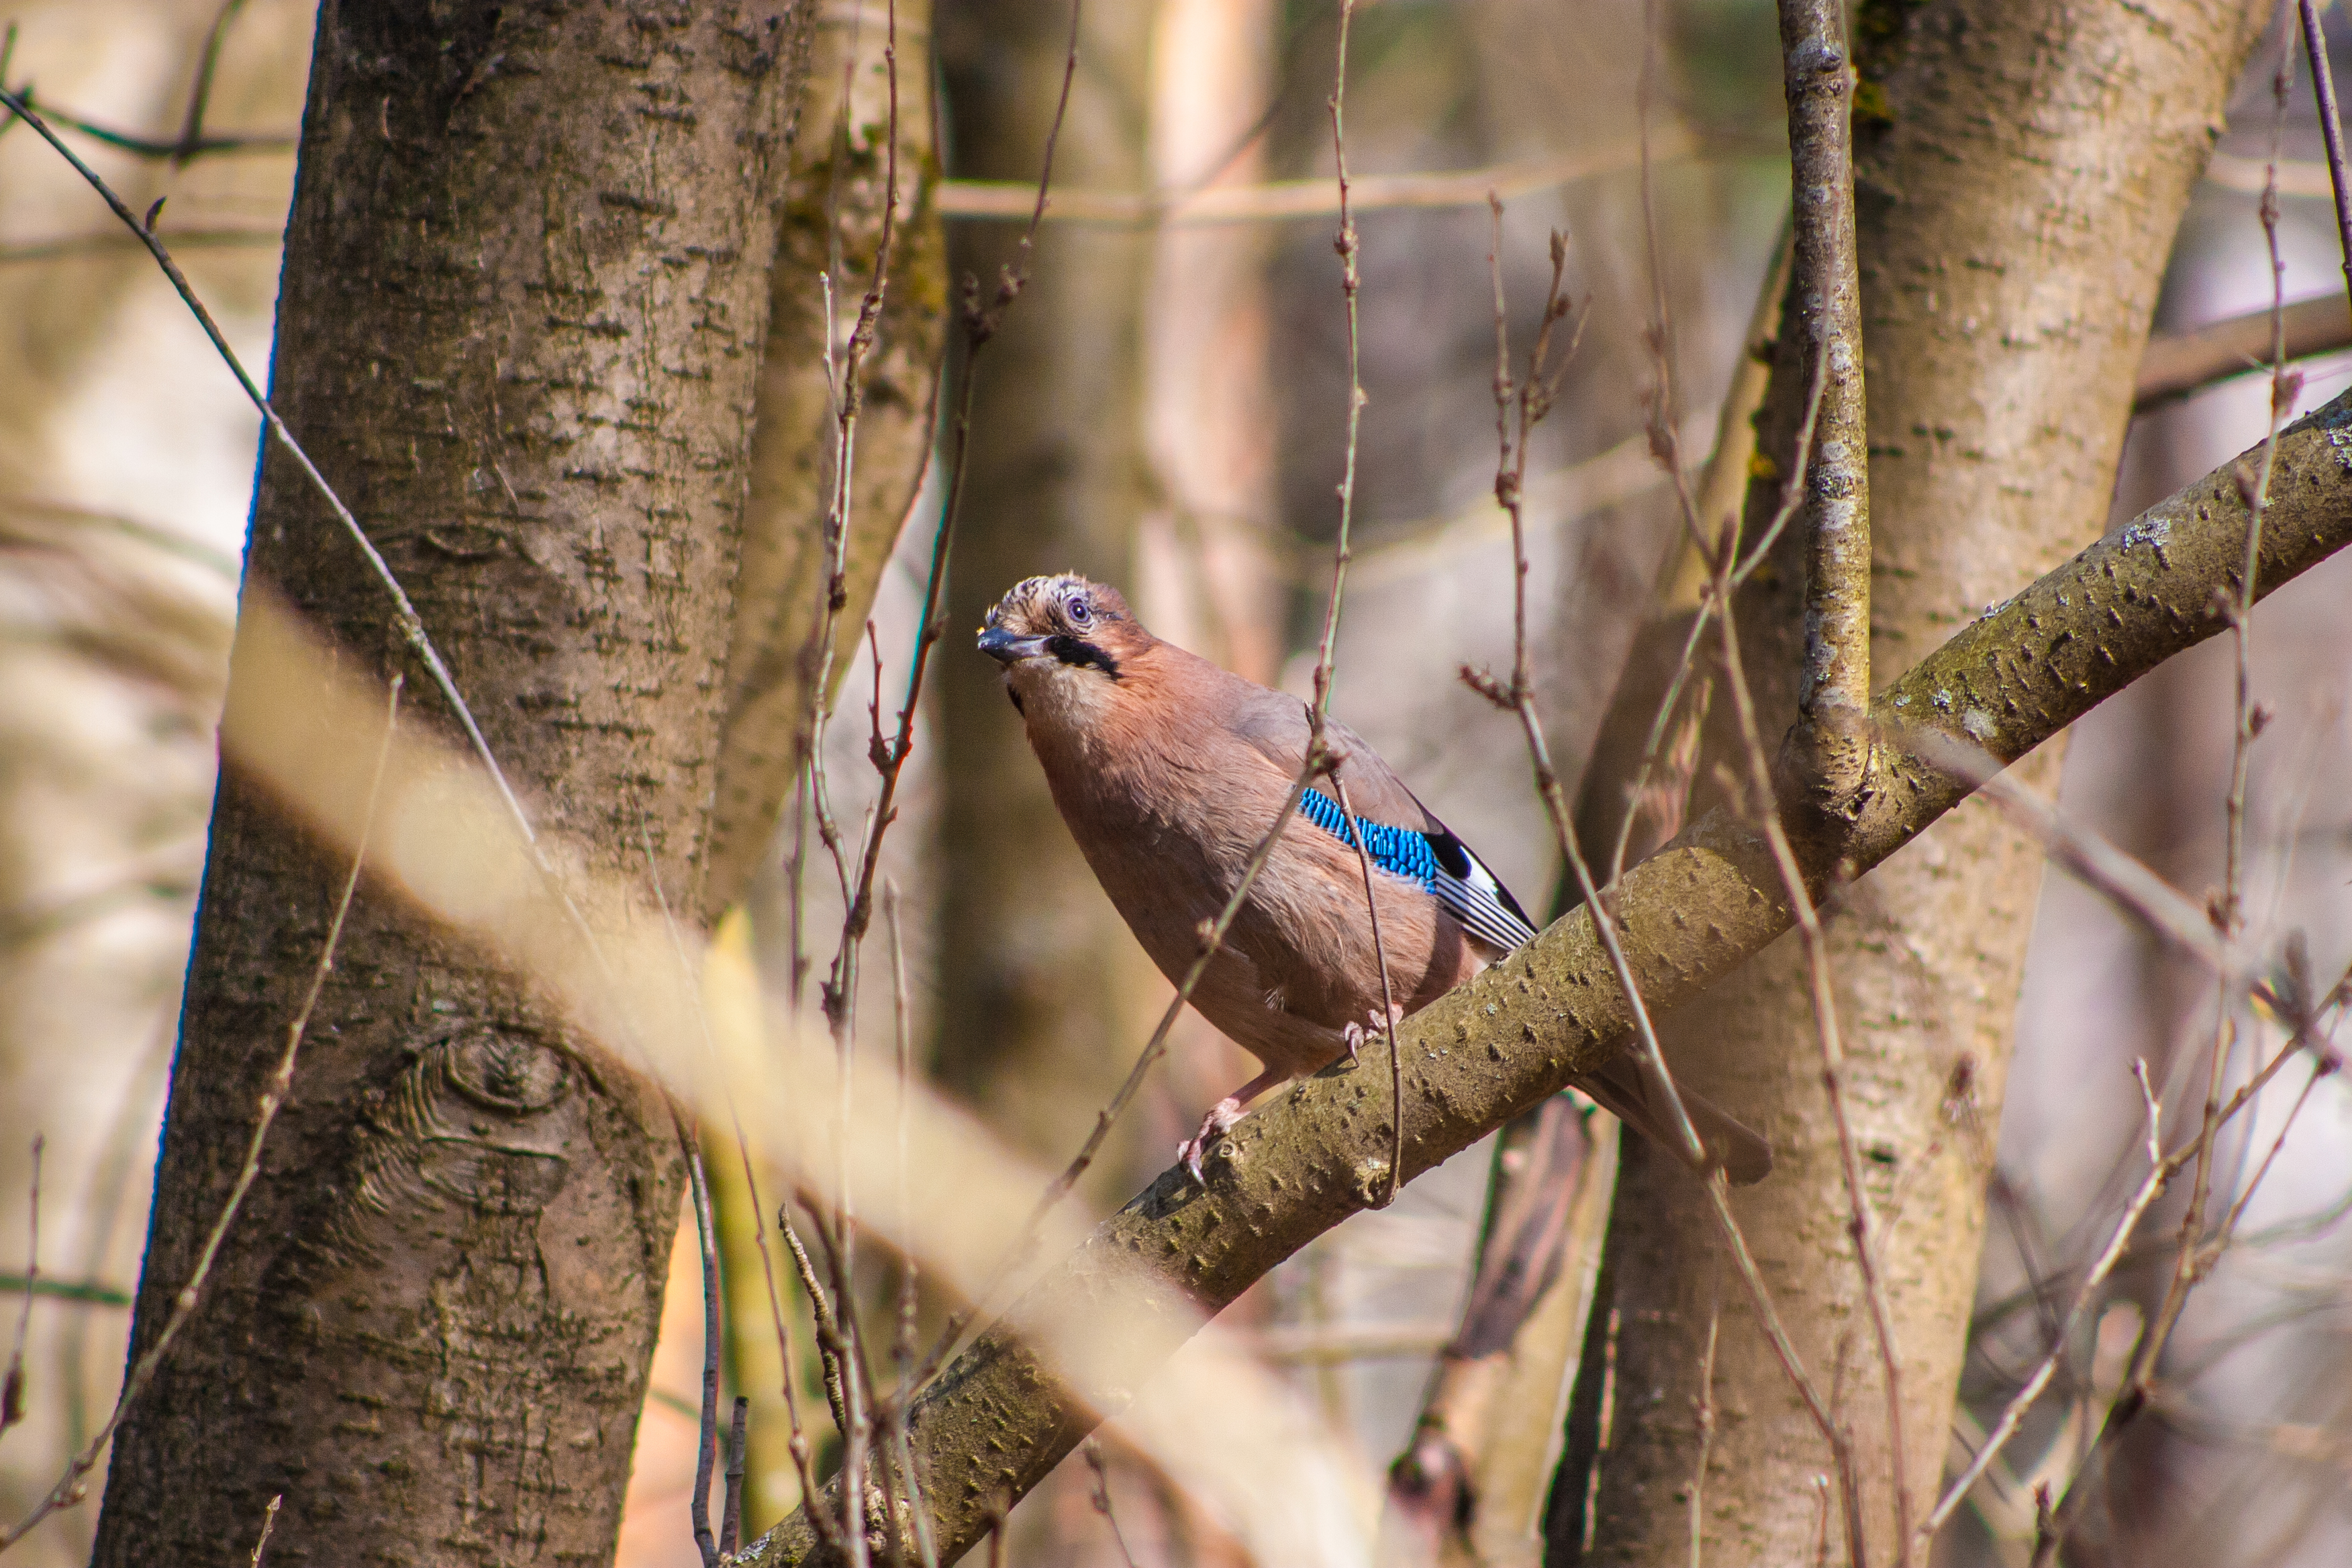
images, bird, plant, beak, wood, twig, tree, trunk, biome, fawn, feather, electric blue, forest, phasianidae, terrestrial animal, perching bird, woodland, tail, natural material, plant stem, piciformes, wildlife, Northern hardwood forest, stock dove, fowl, galliformes